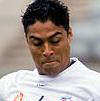
Age: 26